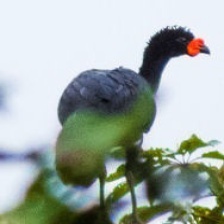
Species: WATTLED CURASSOW
Scientific name: CRAX GLOBULOSA